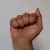
The image shows a hand gesture representing the letter 'A' in Indian Sign Language.